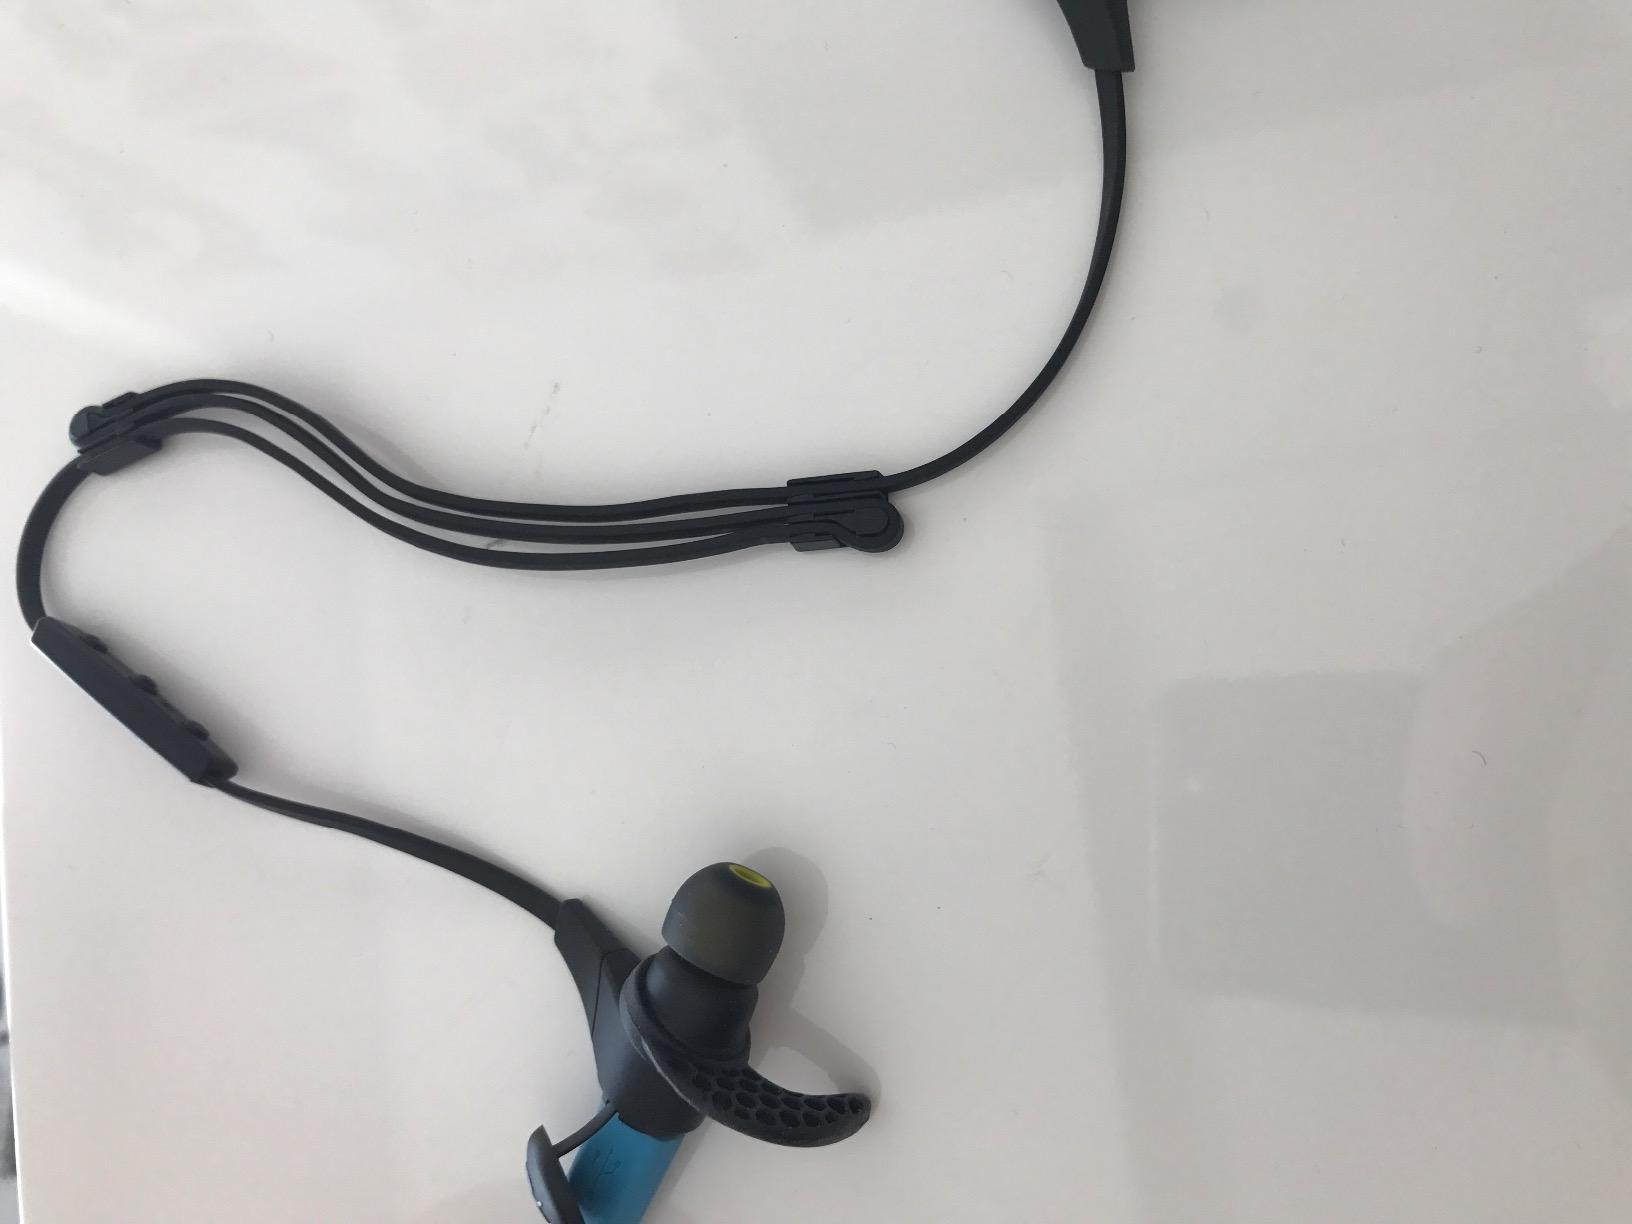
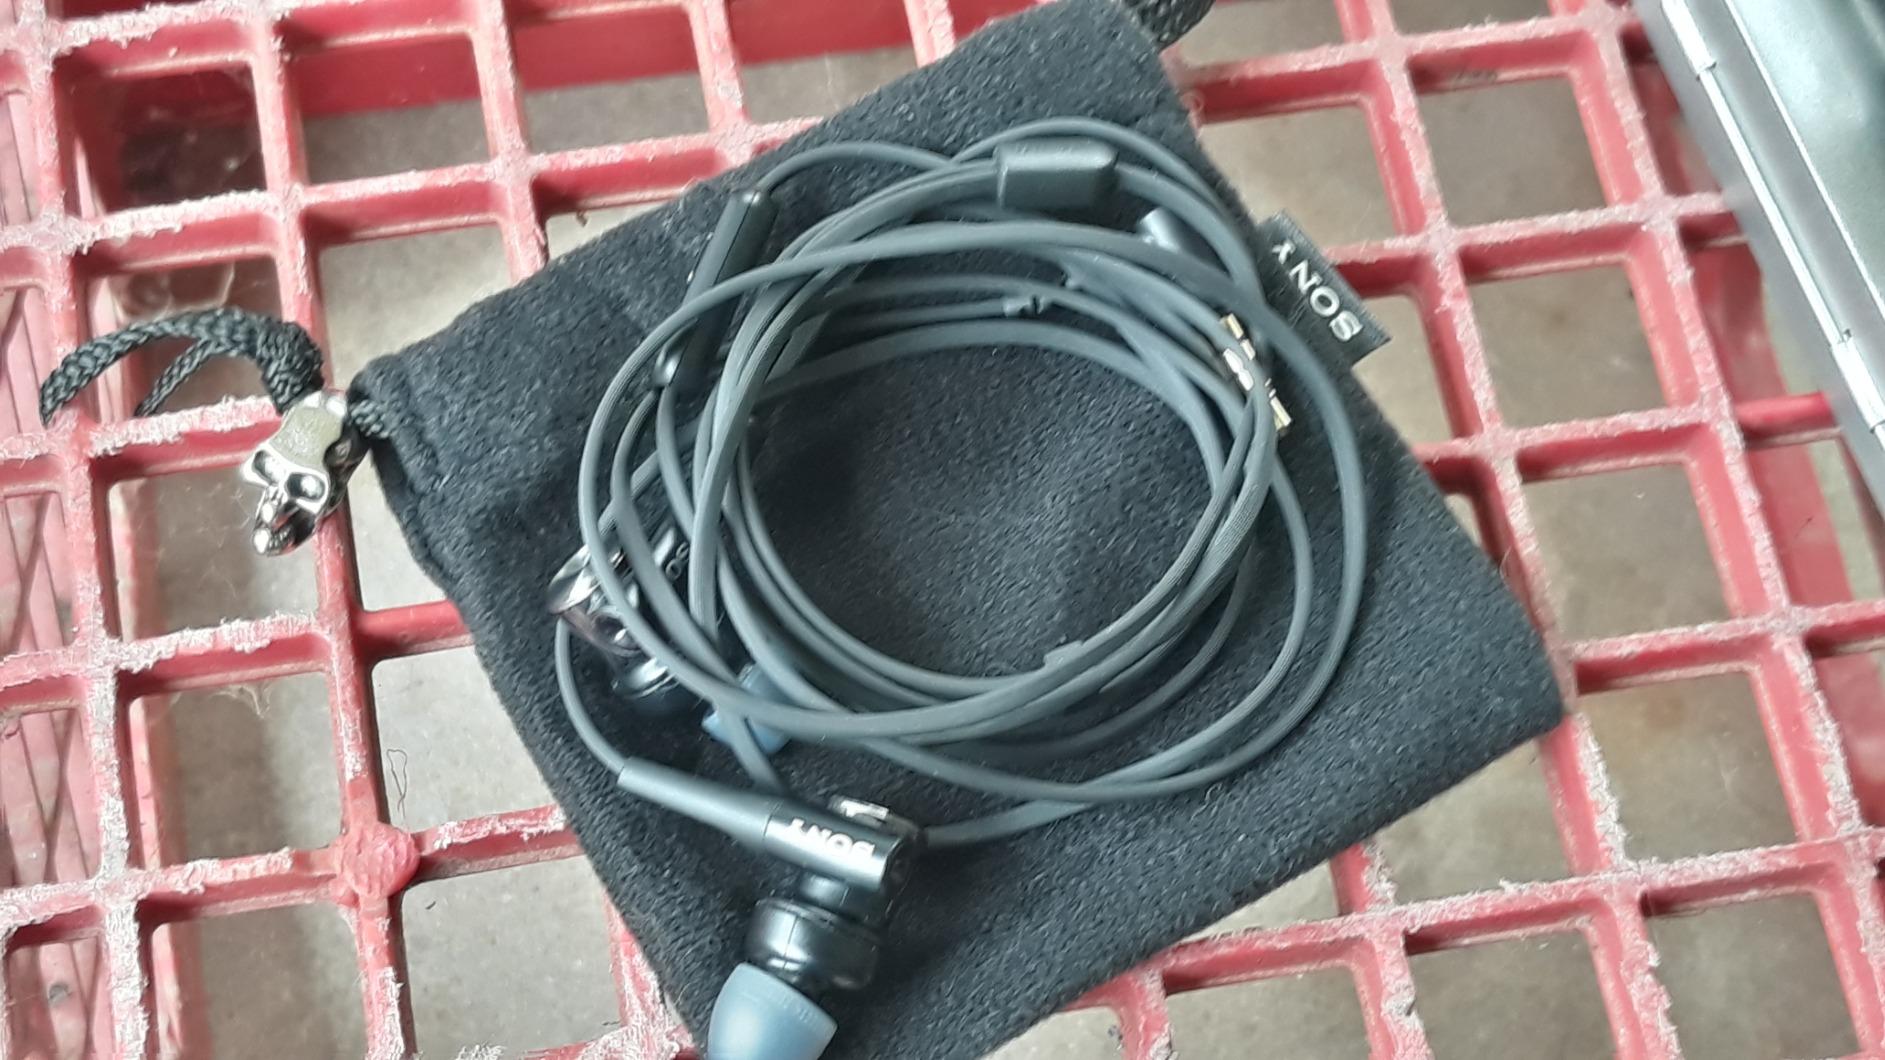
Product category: headphones
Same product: no